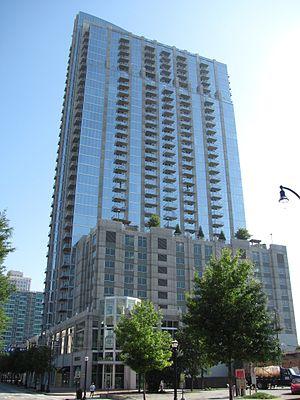
ViewPoint est un gratte-ciel de 153 mètres de hauteur construit à Atlanta de 2008 à 2008 et conçu par les agences d'architecture Preston Partnership, LLC, et Rule Joy Trammell + Rubio